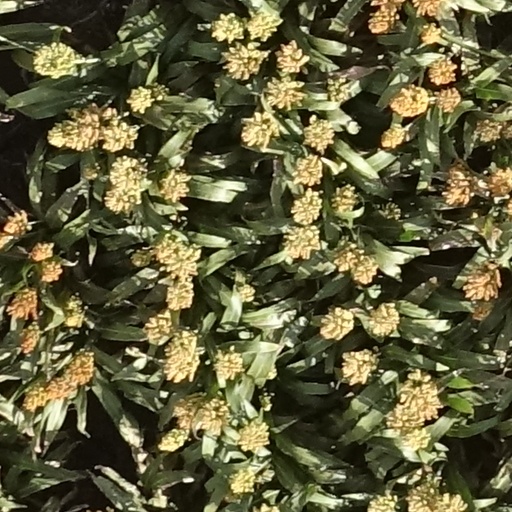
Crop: sorghum